Alexandre de Beauharnais

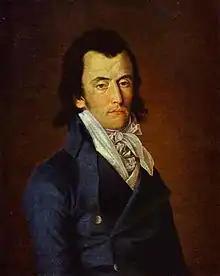
Portrait by a painter of David's circle, c. 1793

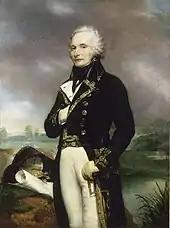
Alexandre-Francois-Marie, Vicomte de Beauharnais by Georges Rouget (1834)

Alexandre François Marie, Viscount of Beauharnais (28 May 1760 – 23 July 1794) was a French politician and general of the French Revolution. He was the first husband of Joséphine Tascher de La Pagerie, who later married Napoleon Bonaparte and became empress of France. Beauharnais was executed by guillotine during the Reign of Terror.